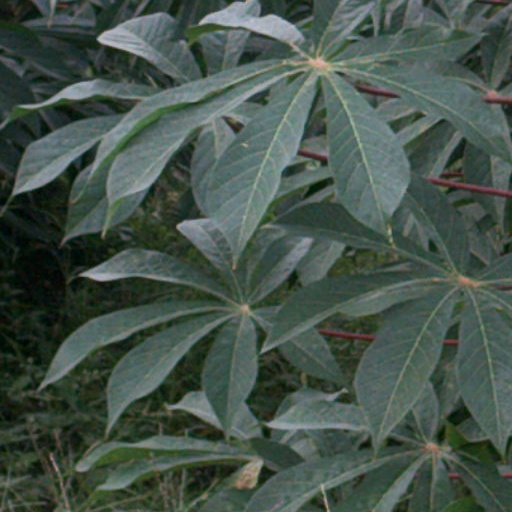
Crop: cassava